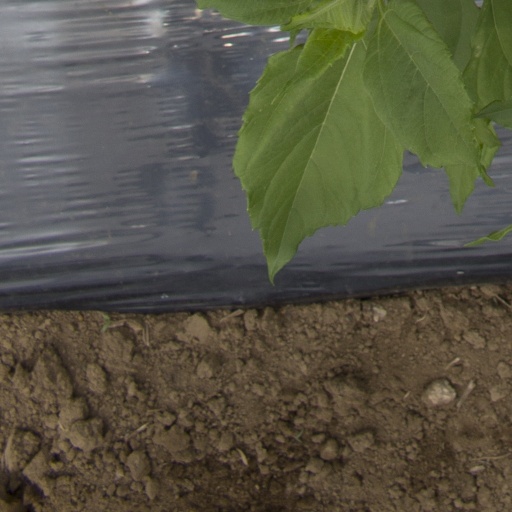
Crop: Jerusalem artichoke